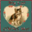
Label: cat